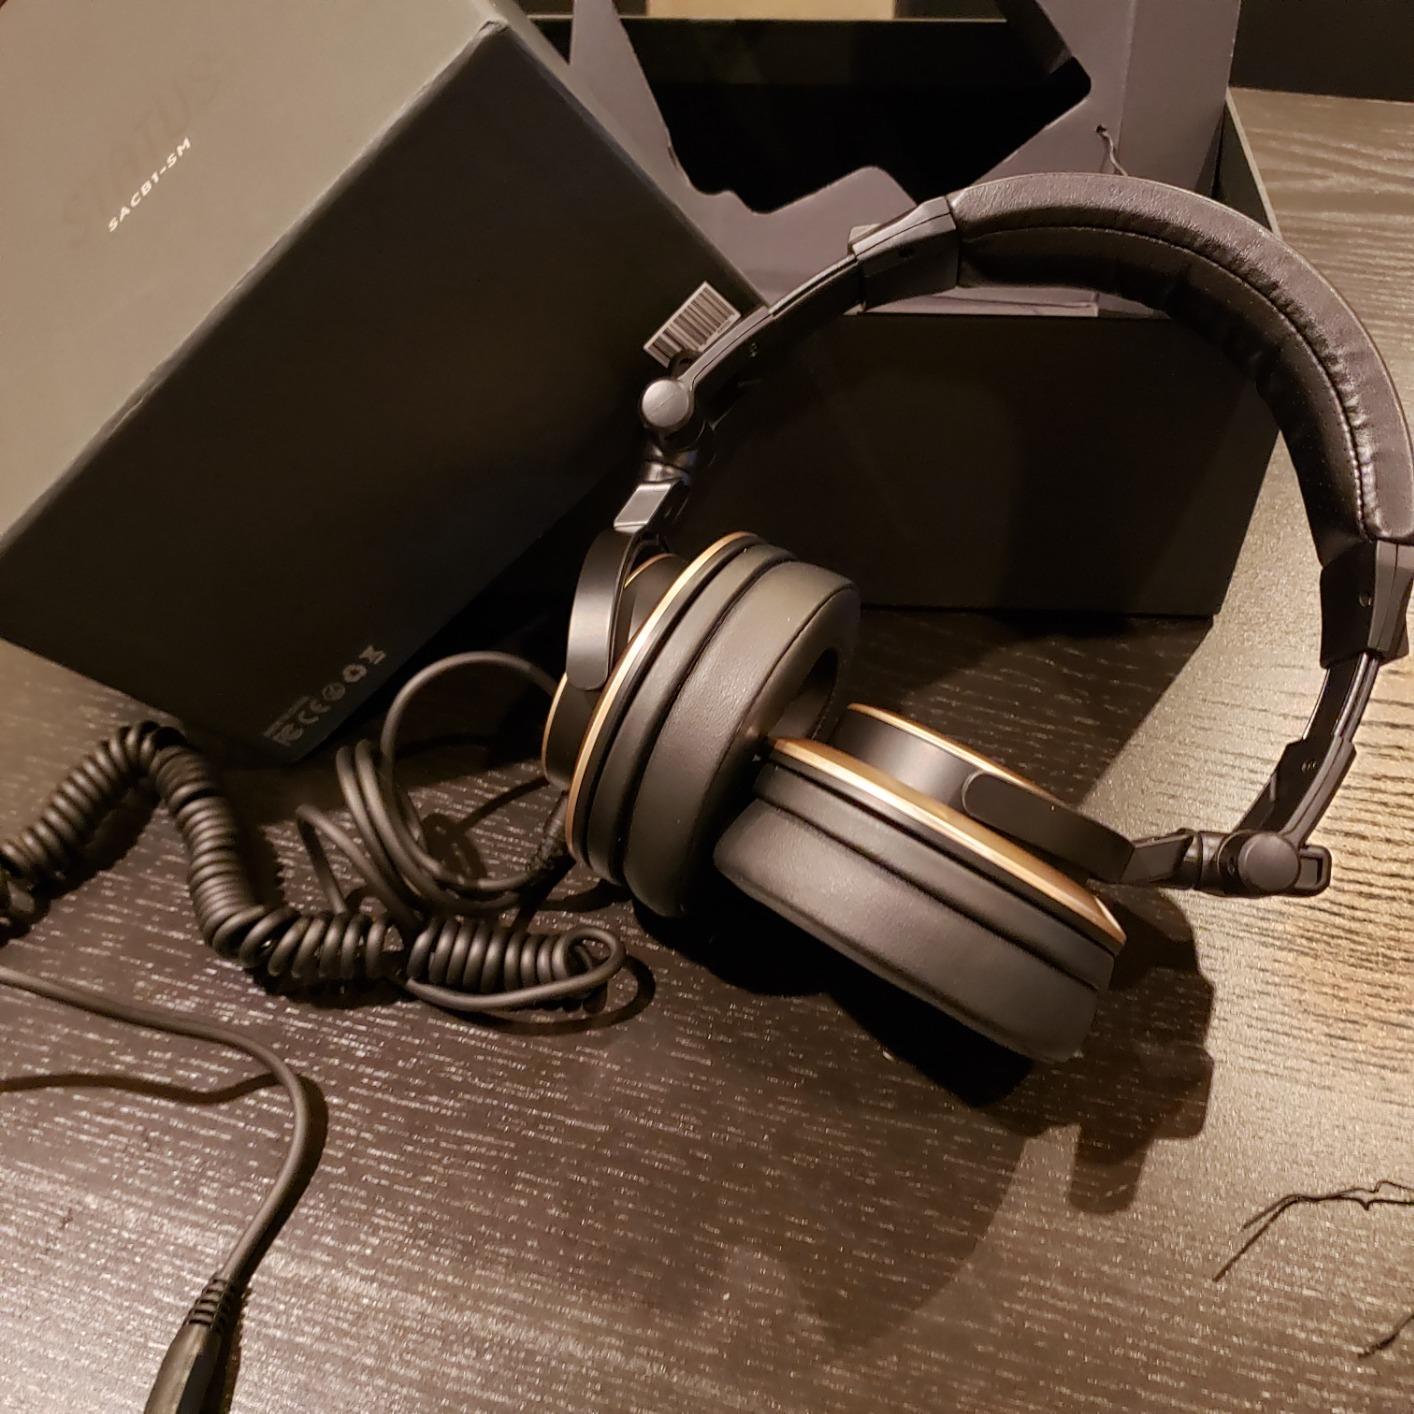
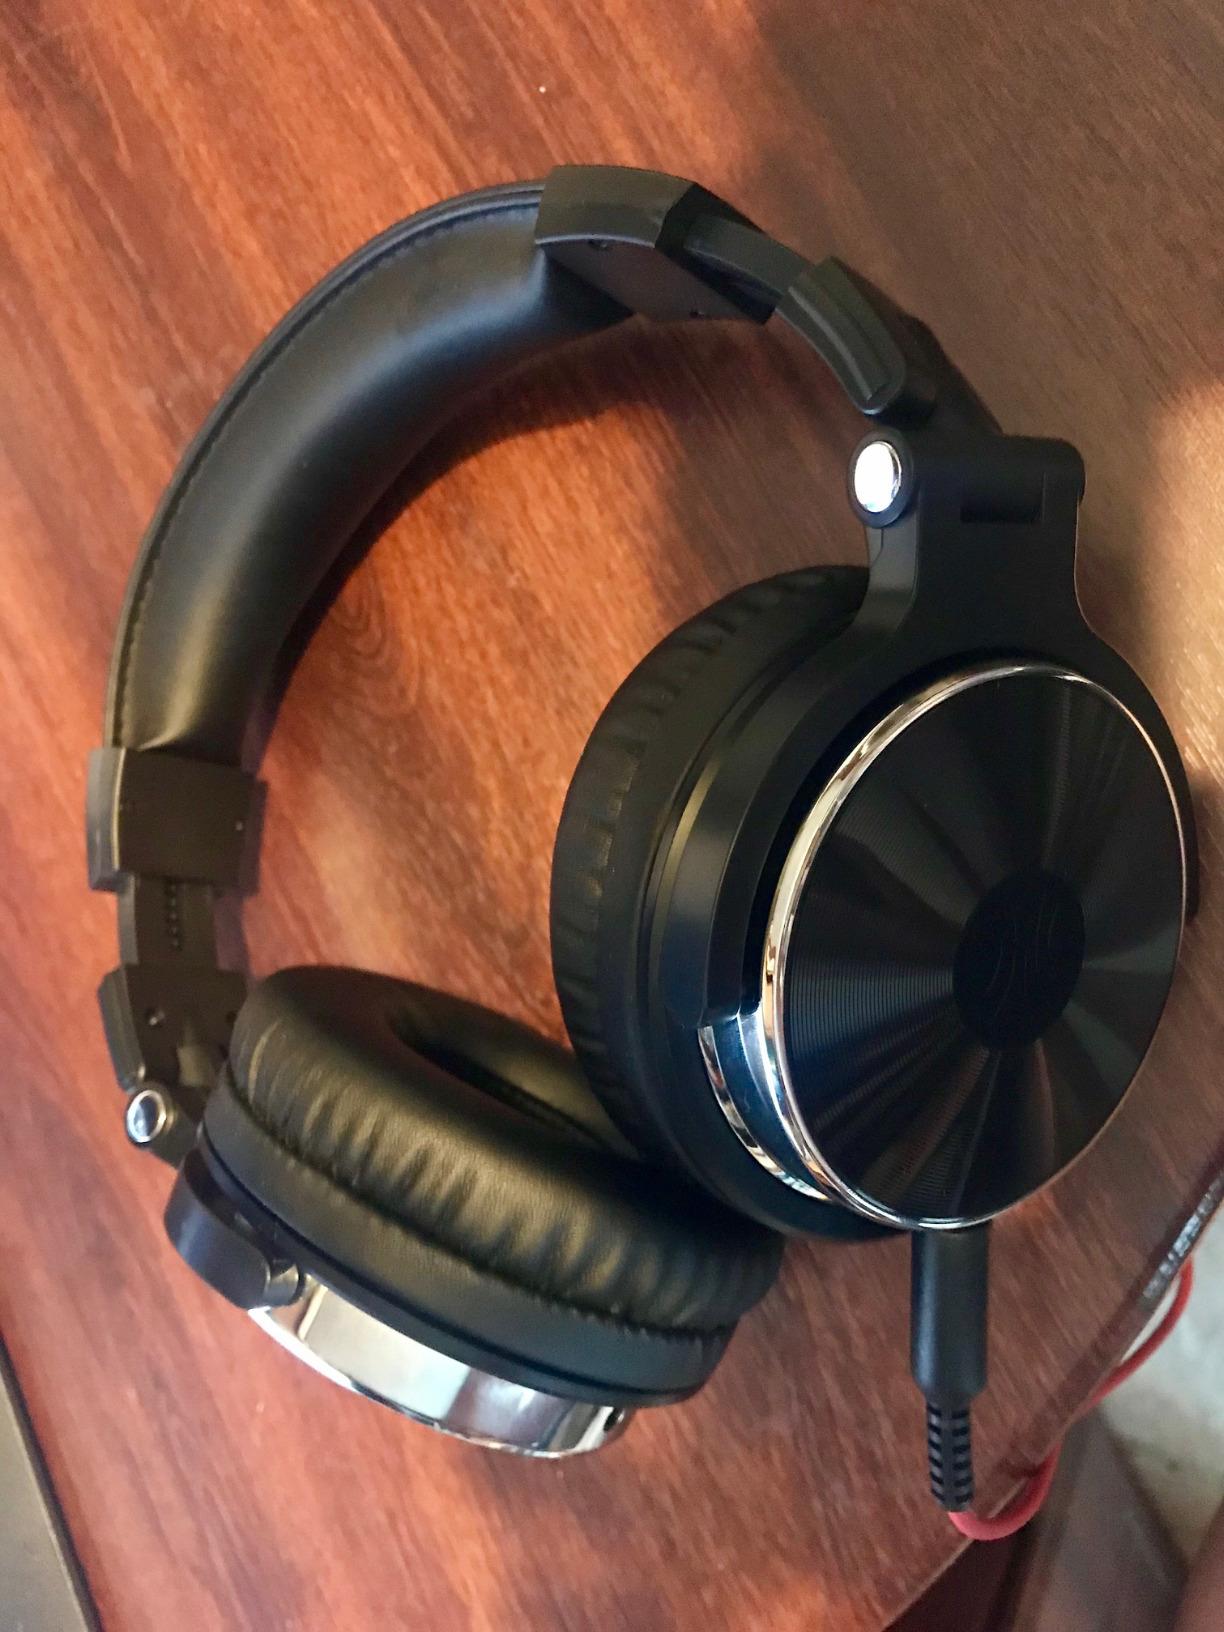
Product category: headphones
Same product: no